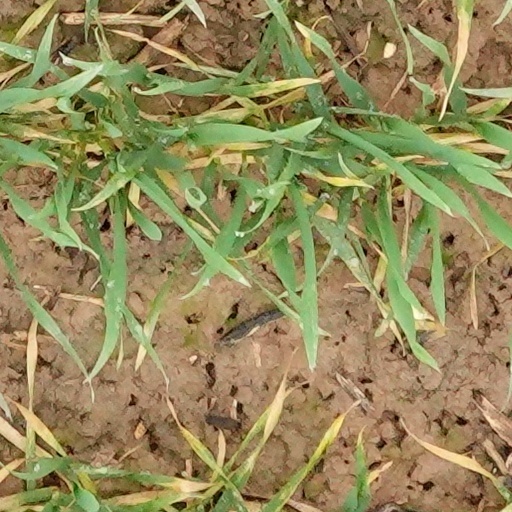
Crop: wheat